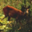
Label: deer